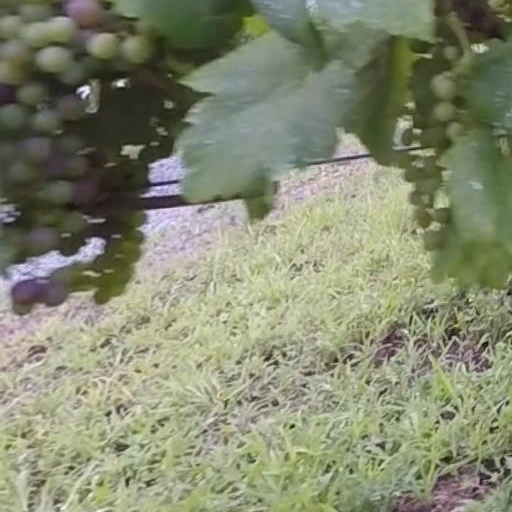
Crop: grape